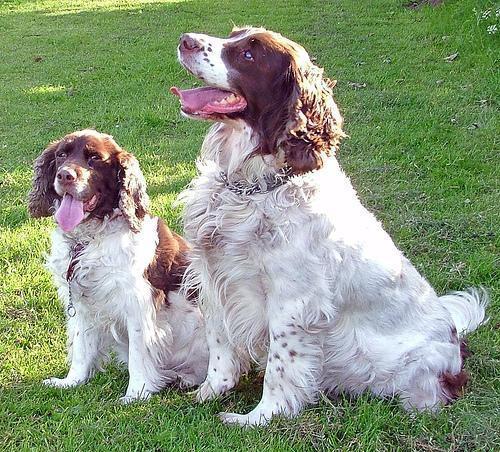
English_springer